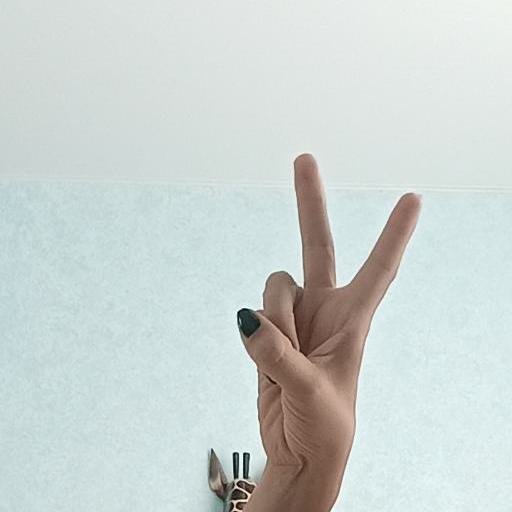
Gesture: peace